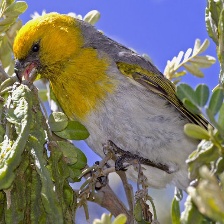
Species: PALILA
Scientific name: LOXIOIDES BAILLEUI